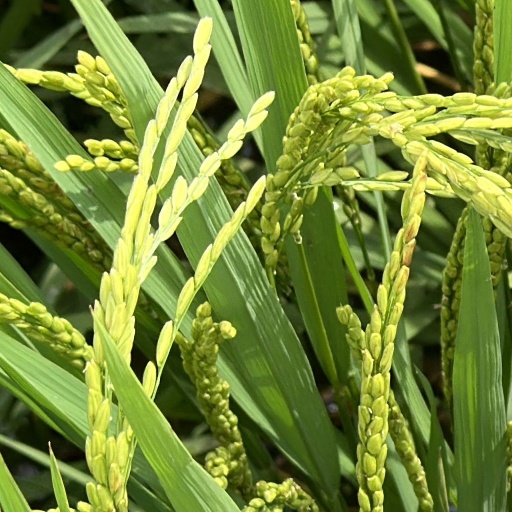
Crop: rice